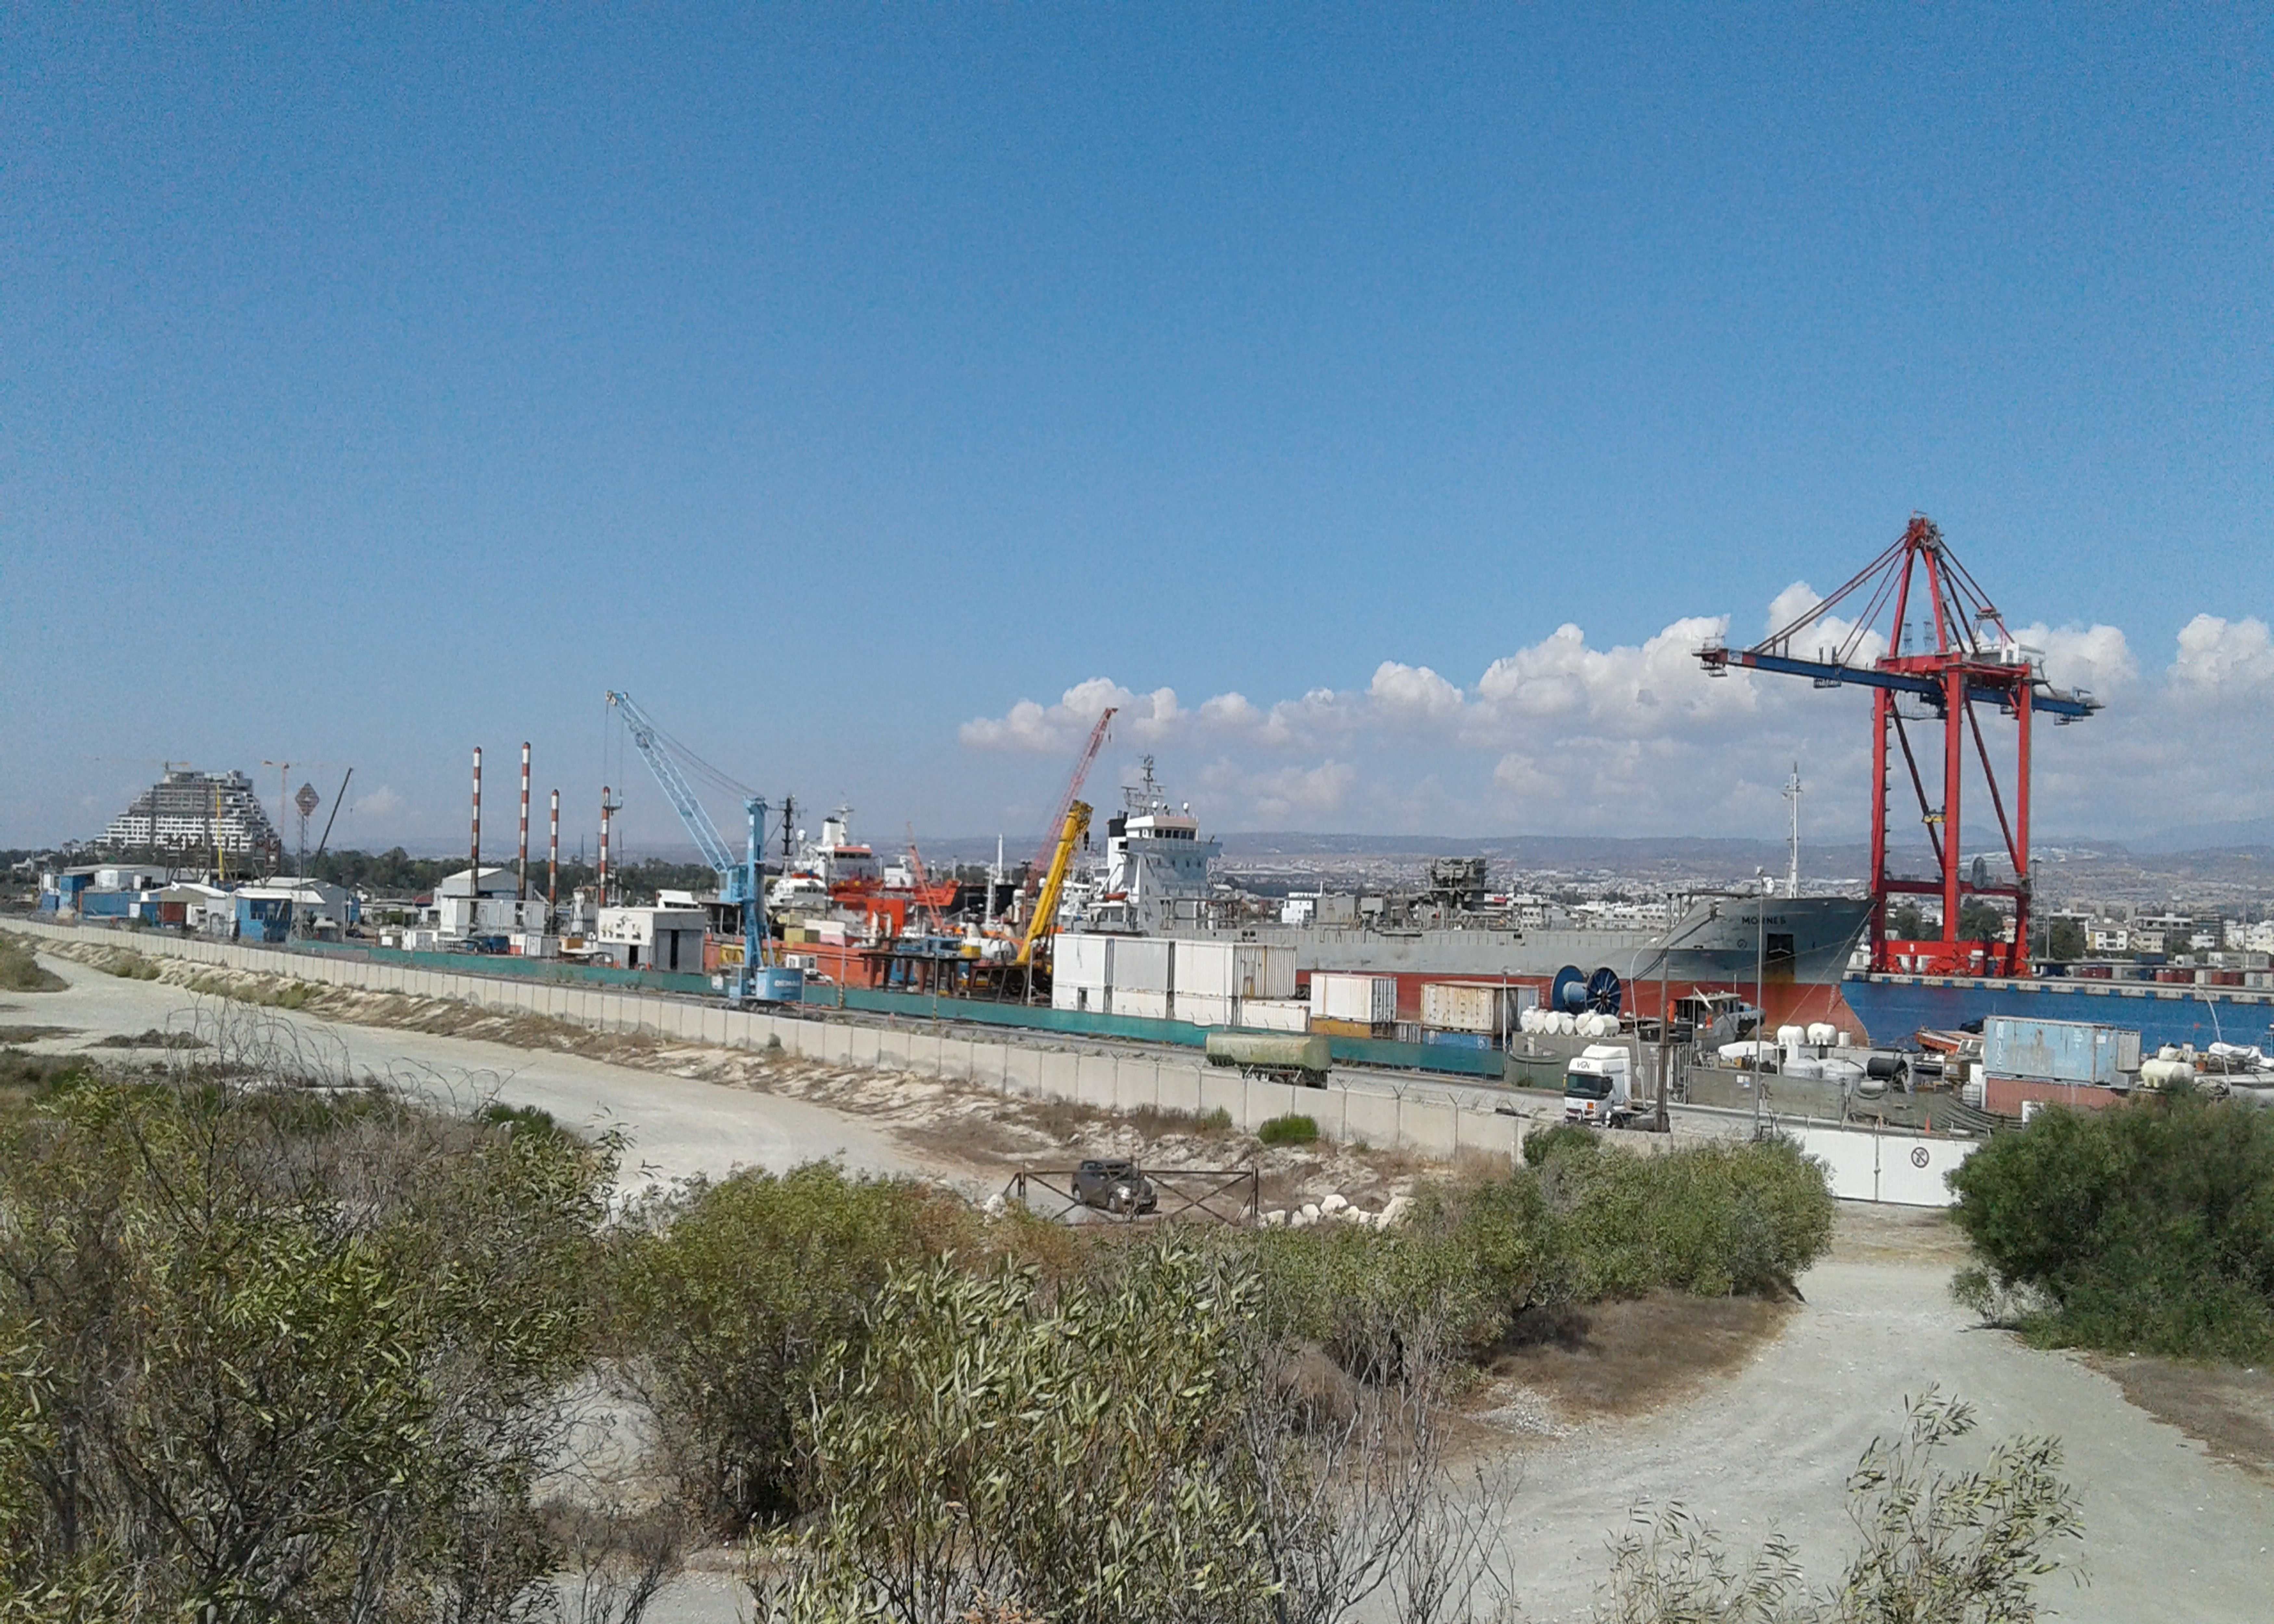
sky, clouds, blue, vessel, crane, boat, greenery, cloud, water, plant, building, city, road, horizon, bridge, dock, pole, harbor, port, landscape, channel, nonbuilding structure, tree, coast, urban design, ocean, fixed link, machine, lake, tourism, boardwalk, public utility, pier, winter, electricity, walkway, industry, sea, freight transport, tourist attraction, transmission tower, transport, inlet, river, evening